Hollow Earth

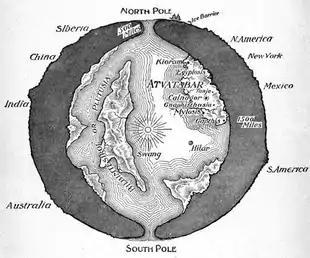
A cross-sectional drawing of the planet Earth showing the "Interior World" of Atvatabar, from William R. Bradshaw's 1892 science-fiction novel, "The Goddess of Atvatabar"

The Hollow Earth is a concept proposing that the planet Earth is entirely hollow or contains a substantial interior space. Notably suggested by Edmond Halley in the late 17th century, the notion was disproven, first tentatively by Pierre Bouguer in 1740, then definitively by Charles Hutton in his Schiehallion experiment around 1774.